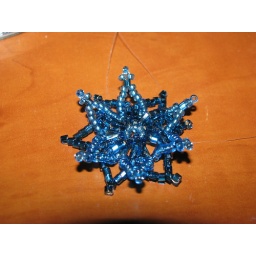
Beaded lotus flower in shades of blue